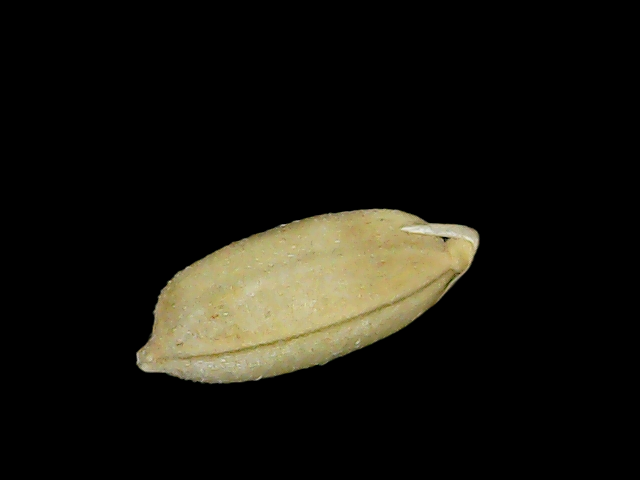
Rice variety: Bd52